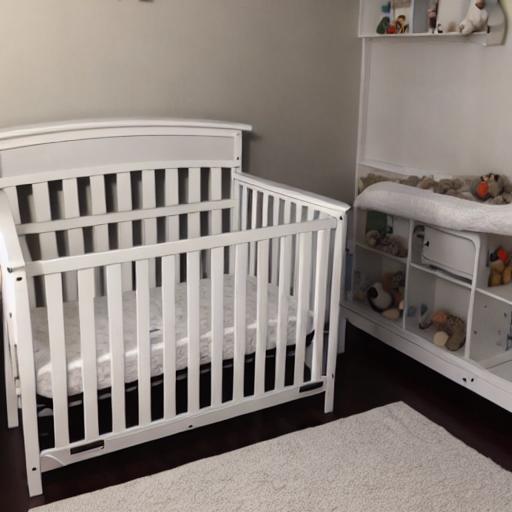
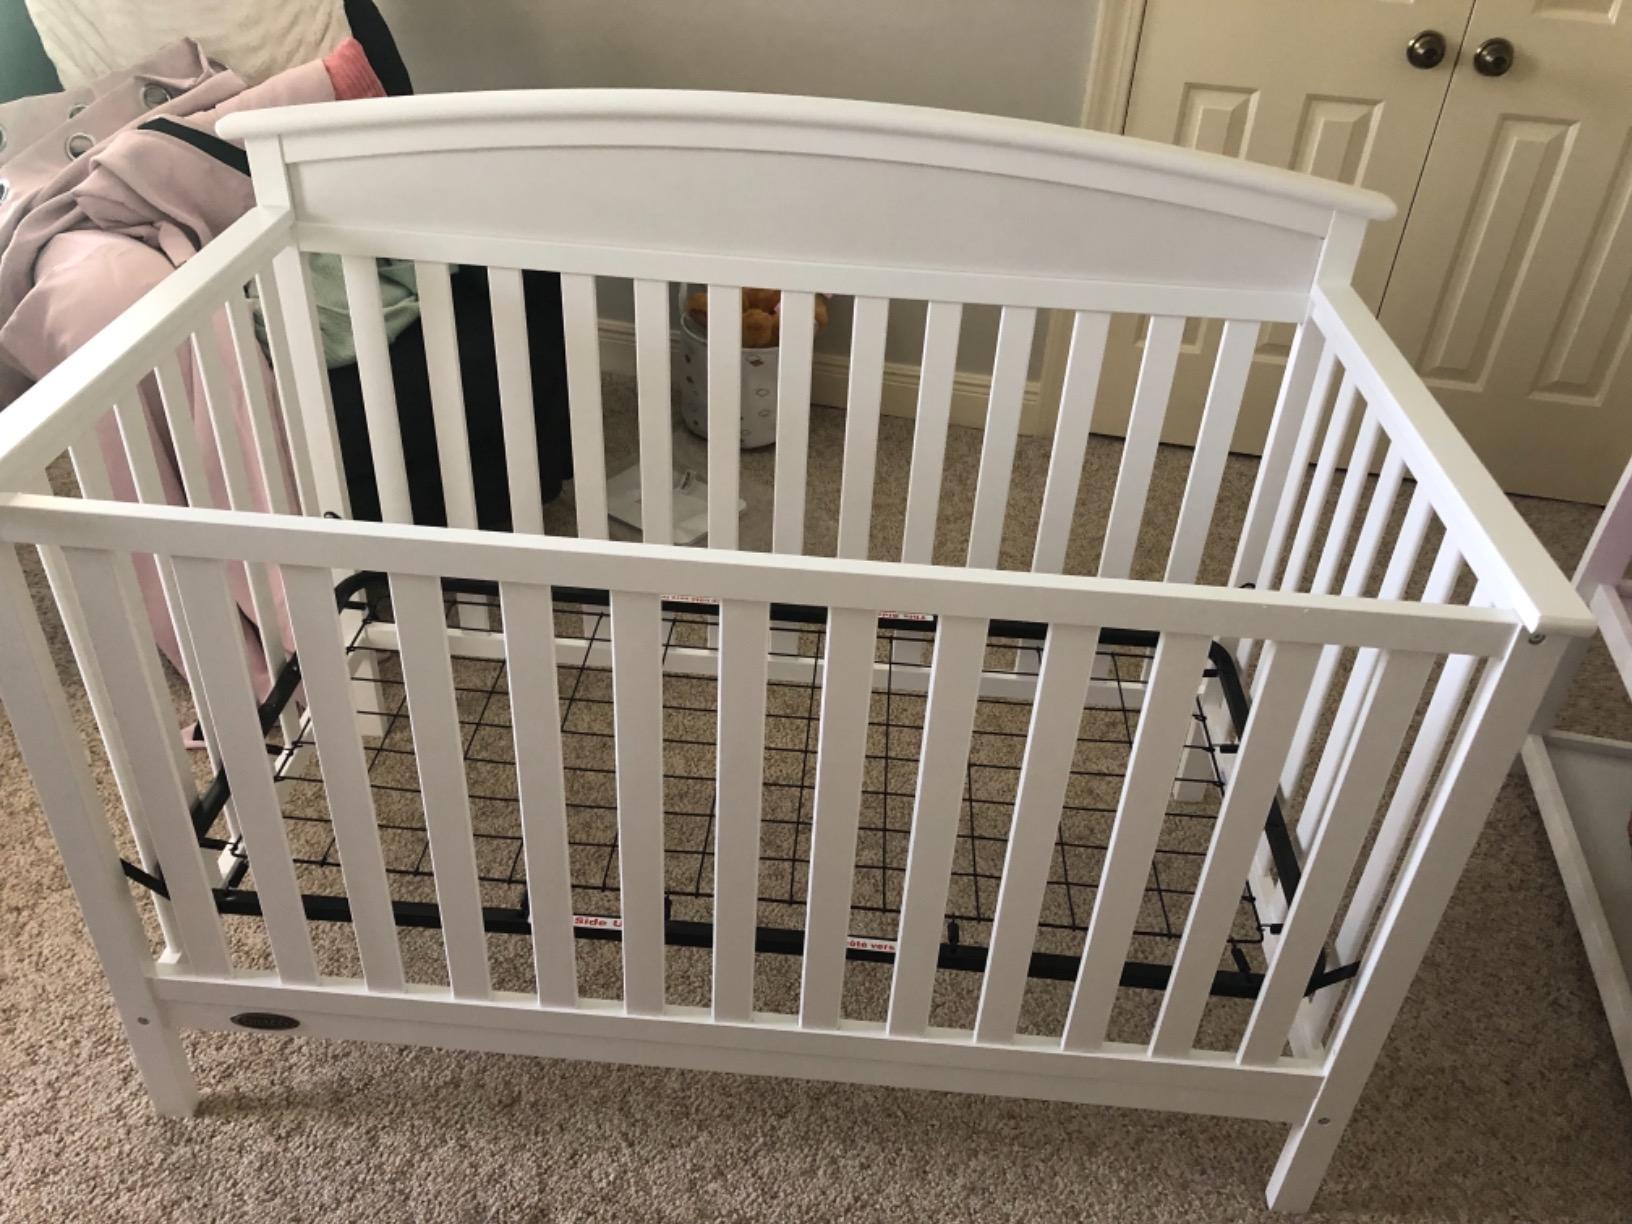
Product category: products_crib
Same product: no